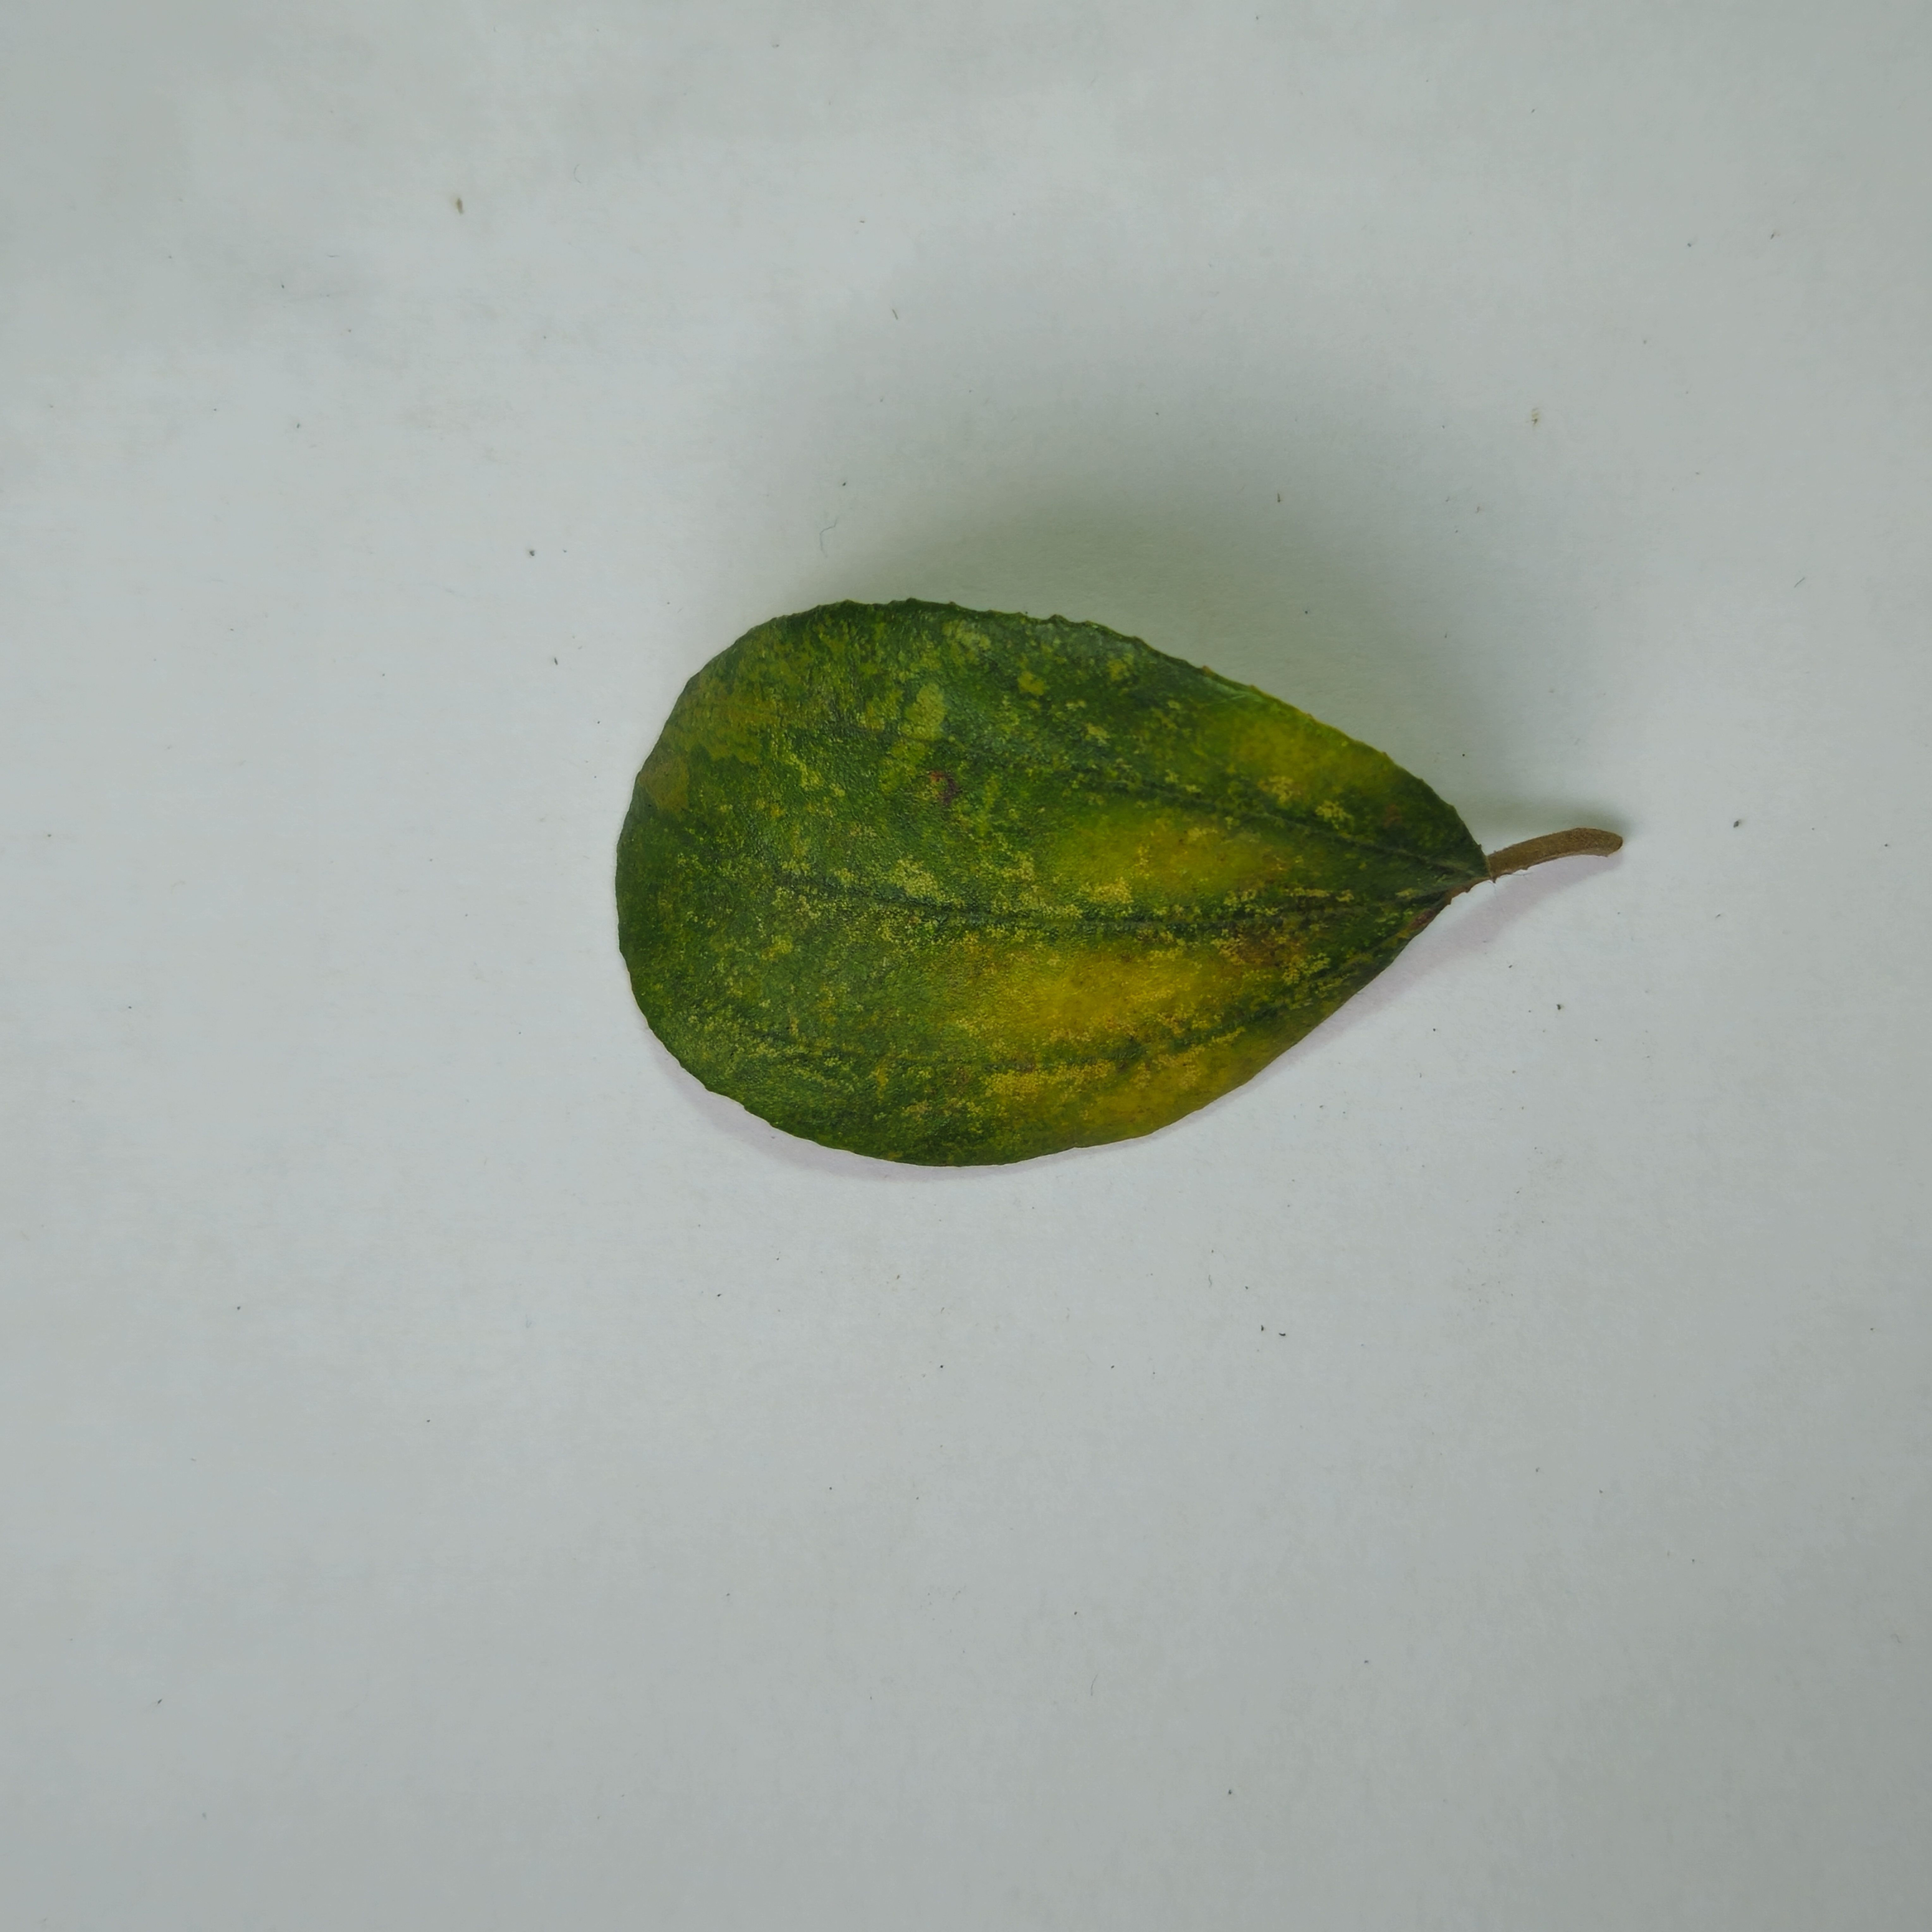
Label: Yellow